Answer in natural language. Considering the relative positions, where is blue framed coastal marine wall decor (marked B) with respect to black cylindrical bin with lid (marked C)? Choose between the following options: right or left
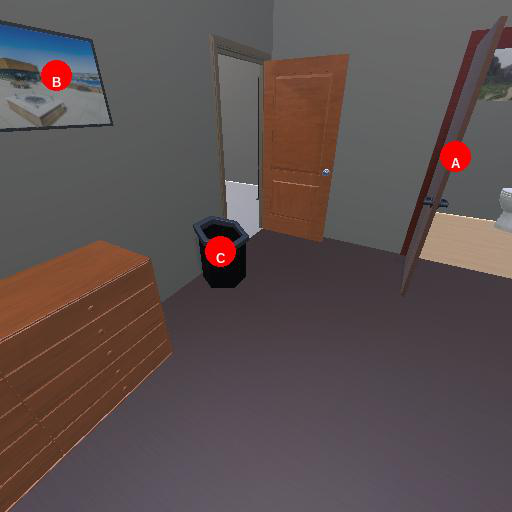
<answer>left</answer>